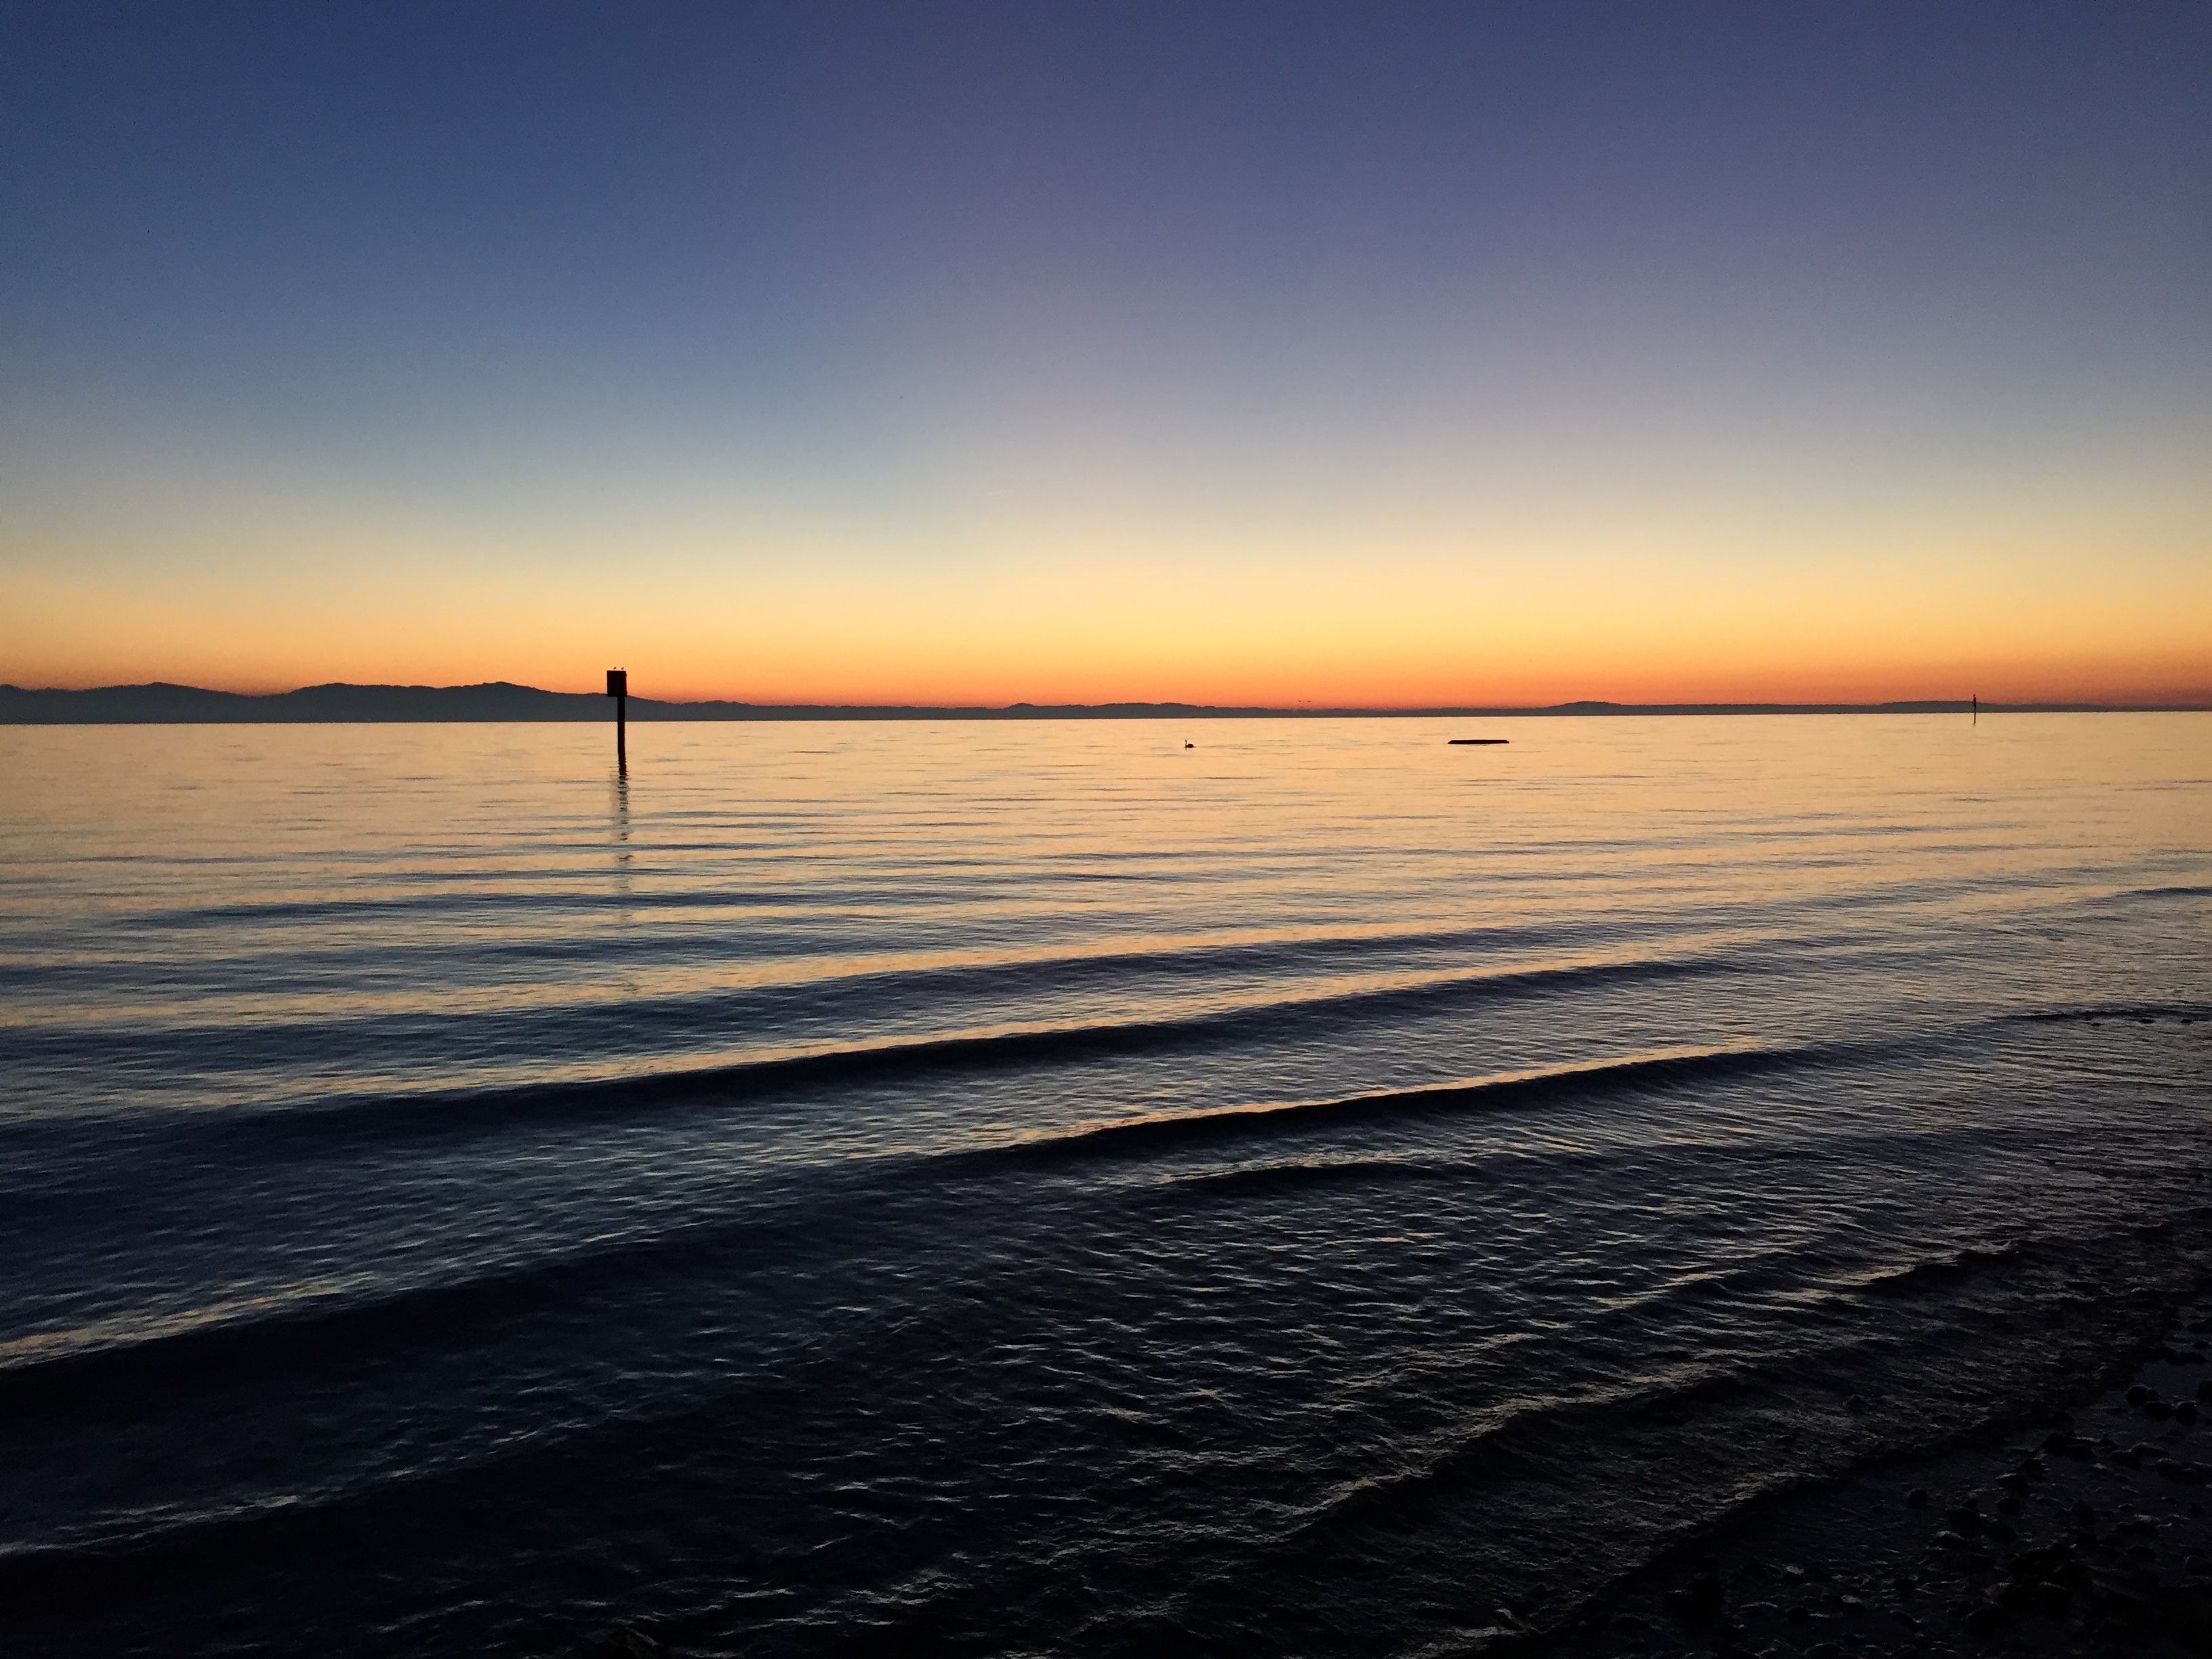
beach, landscape, sea, coast, water, nature, sand, ocean, horizon, cloud, sun, sunrise, sunset, sunlight, morning, shore, wave, lake, dawn, panorama, dusk, love, evening, autumn, romance, body of water, germany, mood, afterglow, lake constance, wasserburg, wind wave